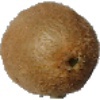
Label: kiwi